Honda CX series

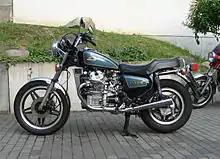
Honda CX500C Custom

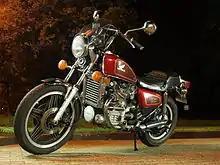
Honda CX 500 C

The "Custom" variant, introduced in 1979, had a smaller, narrower tank and buckhorn handlebars. The headlight and gauges were similar to the CX500 Deluxe. Turn signals were now mounted along the fork tubes, below the level of the headlight. 1982 was the last model year for the CX500. In 1983 it was bumped up to 673 cc and became the CX650. The CX650's styling was different, and the engine was painted black instead of plain aluminium.